Willemering

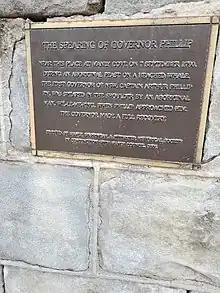
2006 commemorative plaque at Manly Cove recording Willemering's spearing of Governor Arthur Phillip

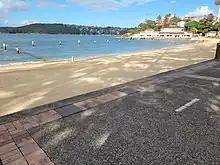
Looking west from the site of Arthur Phillip's landing at Manly Cove and spearing by Willemering

Although Phillip bled considerably from the wound while in the boat, it was later found that no artery had been cut and the remaining portion of the barbed spear was removed by the assistant surgeon William Balmain. The Governor recovered from the wound within two weeks, and on 17 September went to meet with Bennelong in order to arrange the handing over of Willemering to the British. Bennelong claimed that he had punished or was going to punish Willemering for spearing the Governor. Phillip found this adequate and ordered that no Aboriginal people be fired upon in retribution for Willemering's actions. A later punitive expedition organised by the Governor and proclaimed as an operation to punish Willemering, was deliberate misinformation to conceal the fact that expedition's aim was to inflict mortality upon the Aboriginal people of Botany Bay.